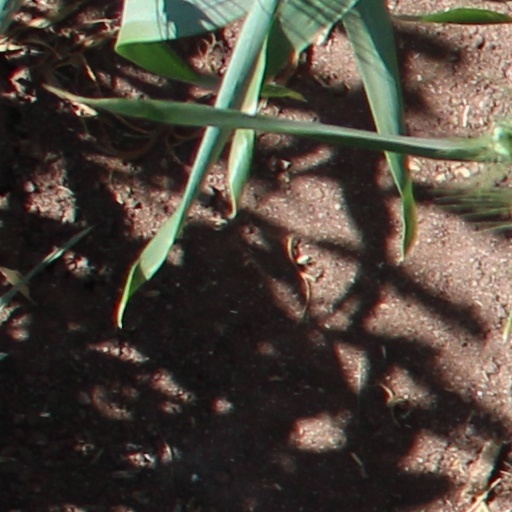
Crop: wheat